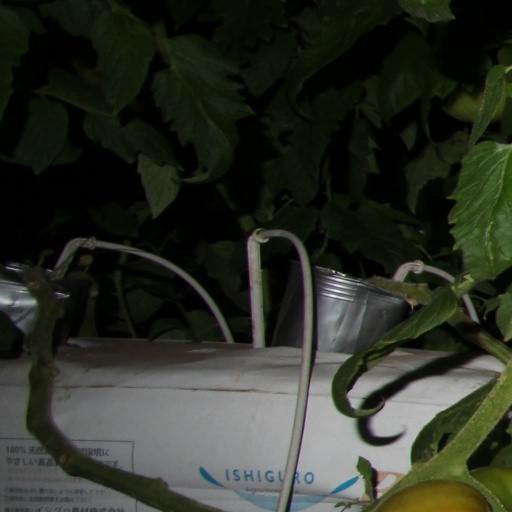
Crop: tomato